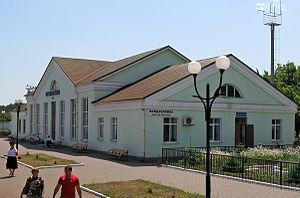
Aleksandrivka ou Aleksandrovka est une commune urbaine de l'oblast de Kirovohrad, en Ukraine. Sa population s'élevait à 8 806 habitants en 2016.